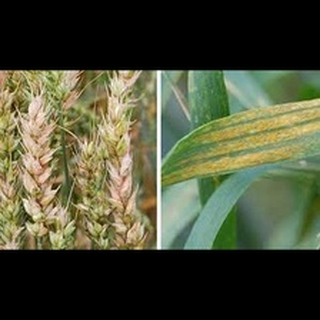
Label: wheat_leaf_blight